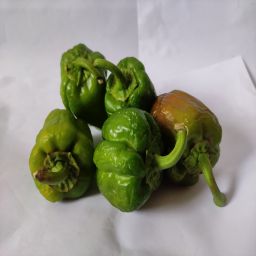
Crop: Bell Pepper
Quality: Ripe